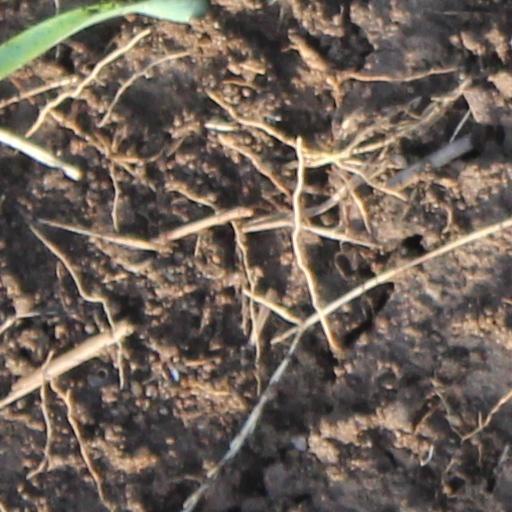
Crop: wheat